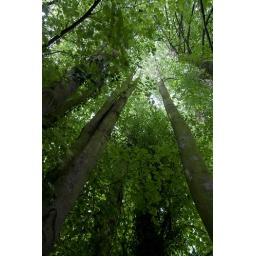
It sometimes pays to look up, taken while strolling in a field next to a river